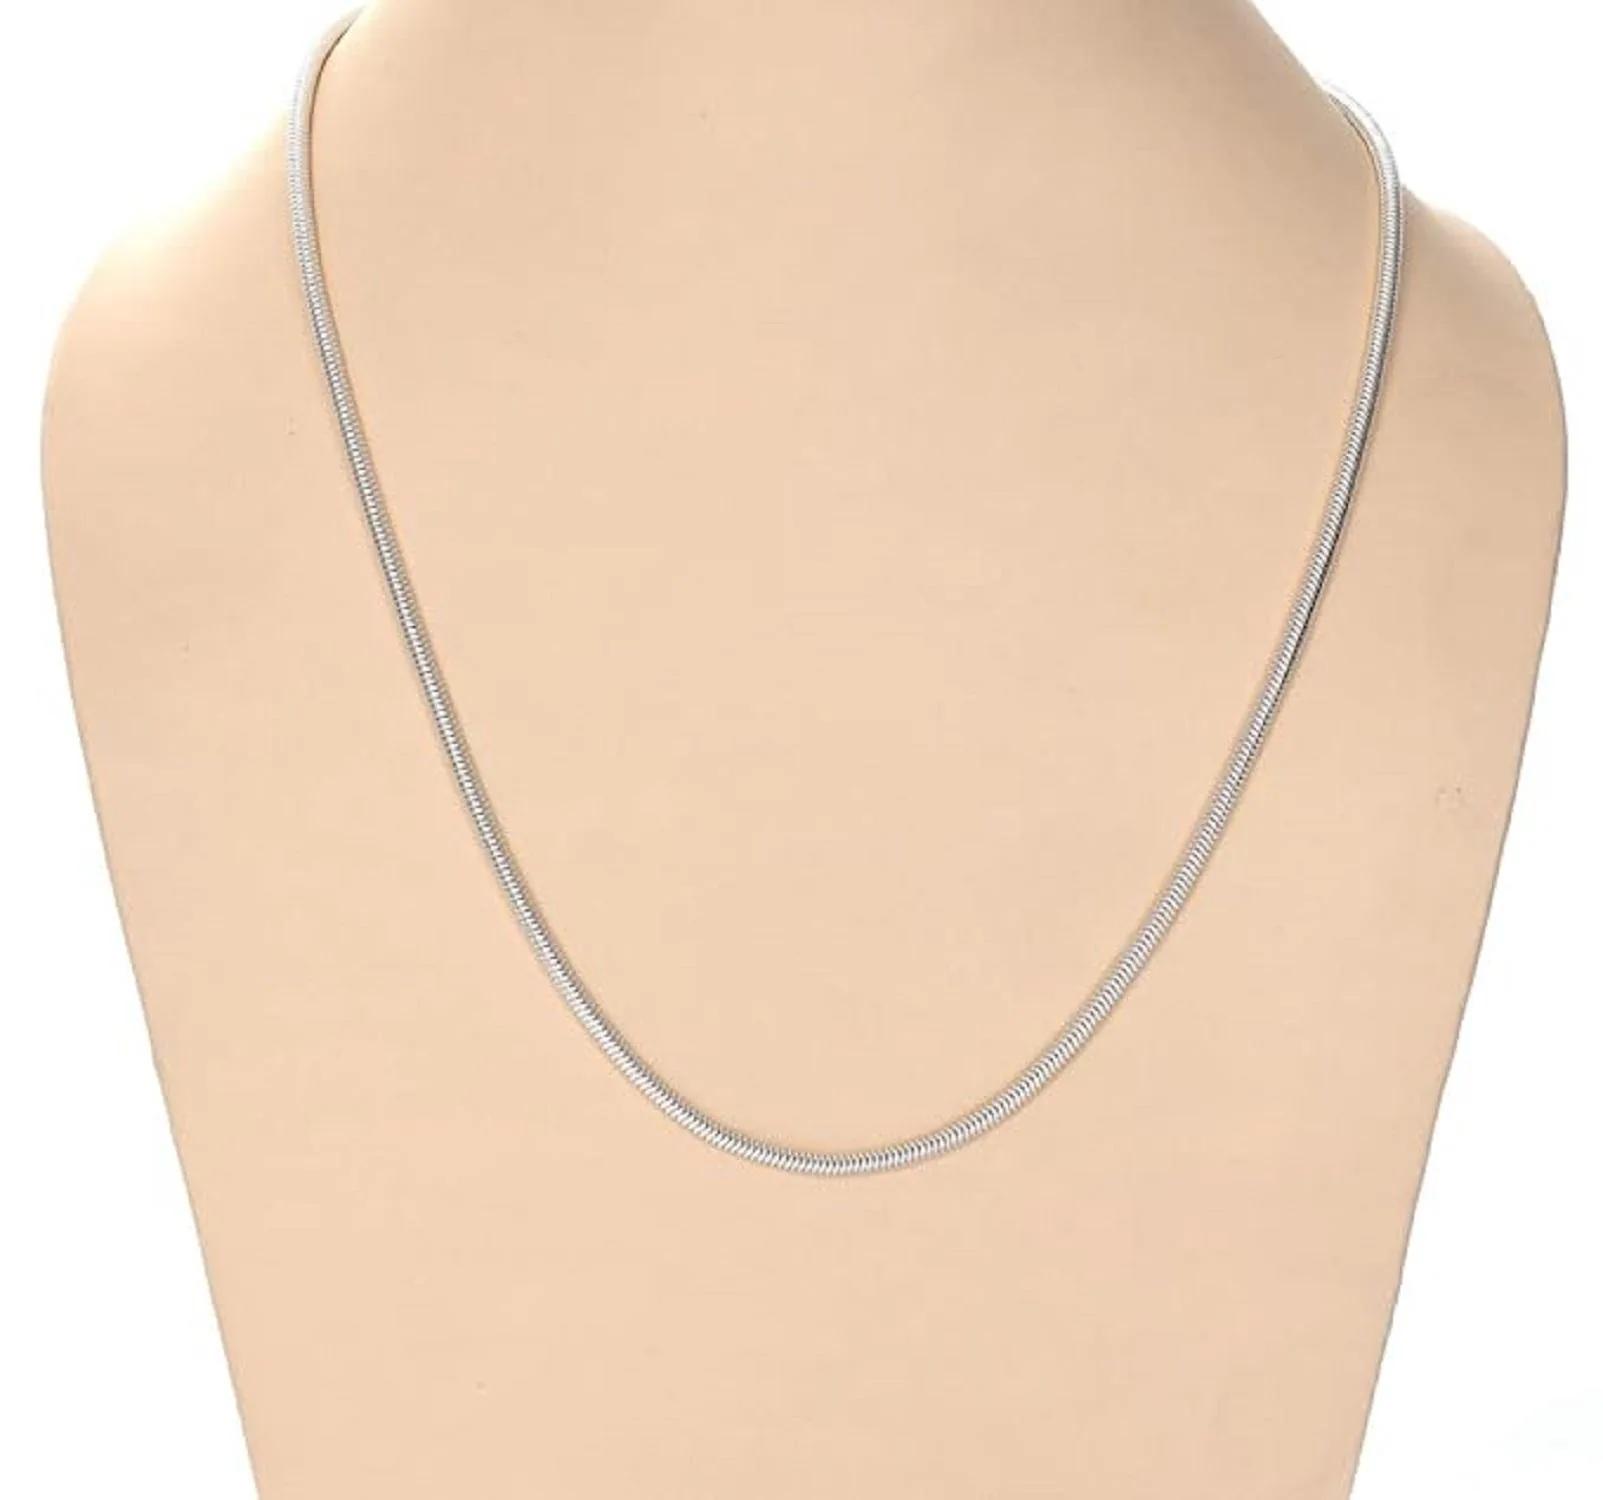
SIDHI SHREE Anti-Tarnish 92.5 Sterling Silver Snake Chain Necklace in 20 24 28 inches For Men & Boys
Type: Traditional Jewellery
Brand: SIDHI SHREE
Price: Rs. 460
Anti-Tarnish 92.5 Sterling Silver Snake Chain Necklace in 20 24 28 inches For Men & Boys
Features: Handcrafted Quality: Each moti mala is handcrafted by skilled artisans, ensuring attention to detail and quality craftsmanship that stands the test of time.,Perfect Gift: Whether for a loved one or yourself, the moti mala makes a perfect gift for birthdays, anniversaries, weddings, or any other special occasion, conveying love, appreciation, and admiration.